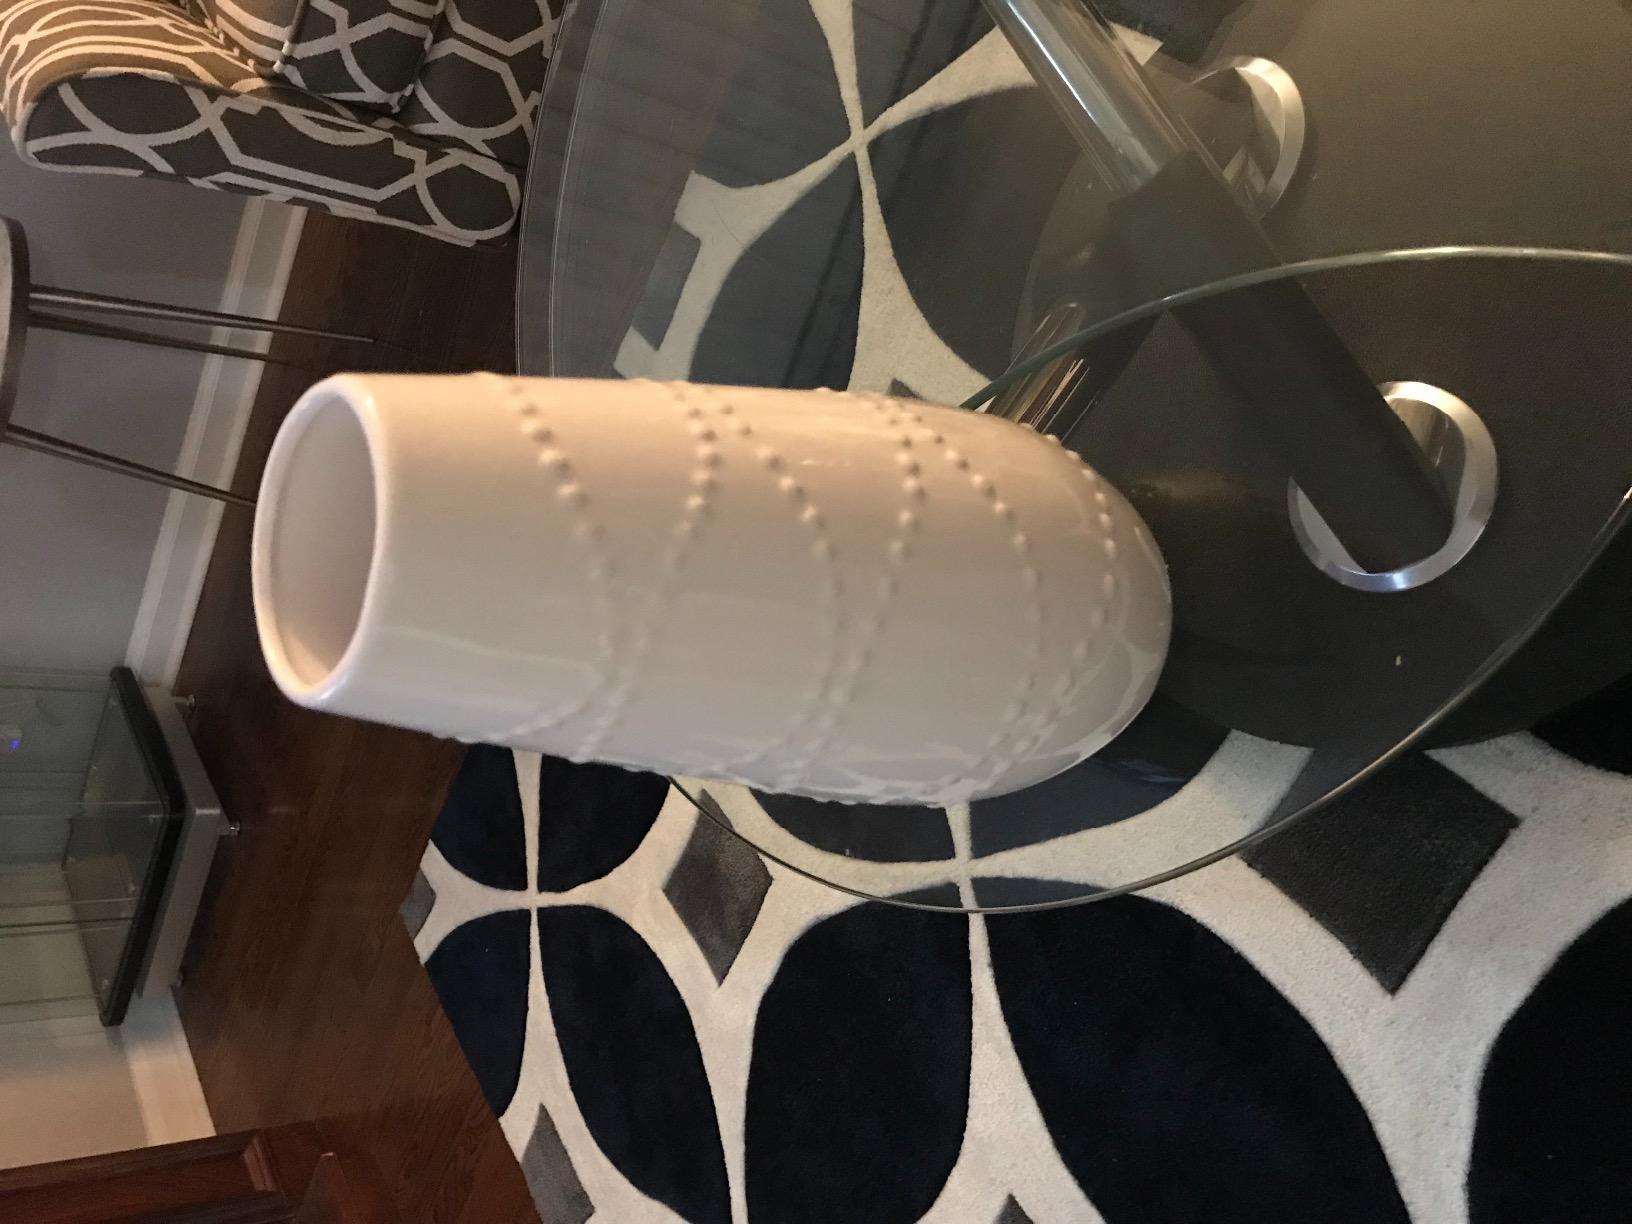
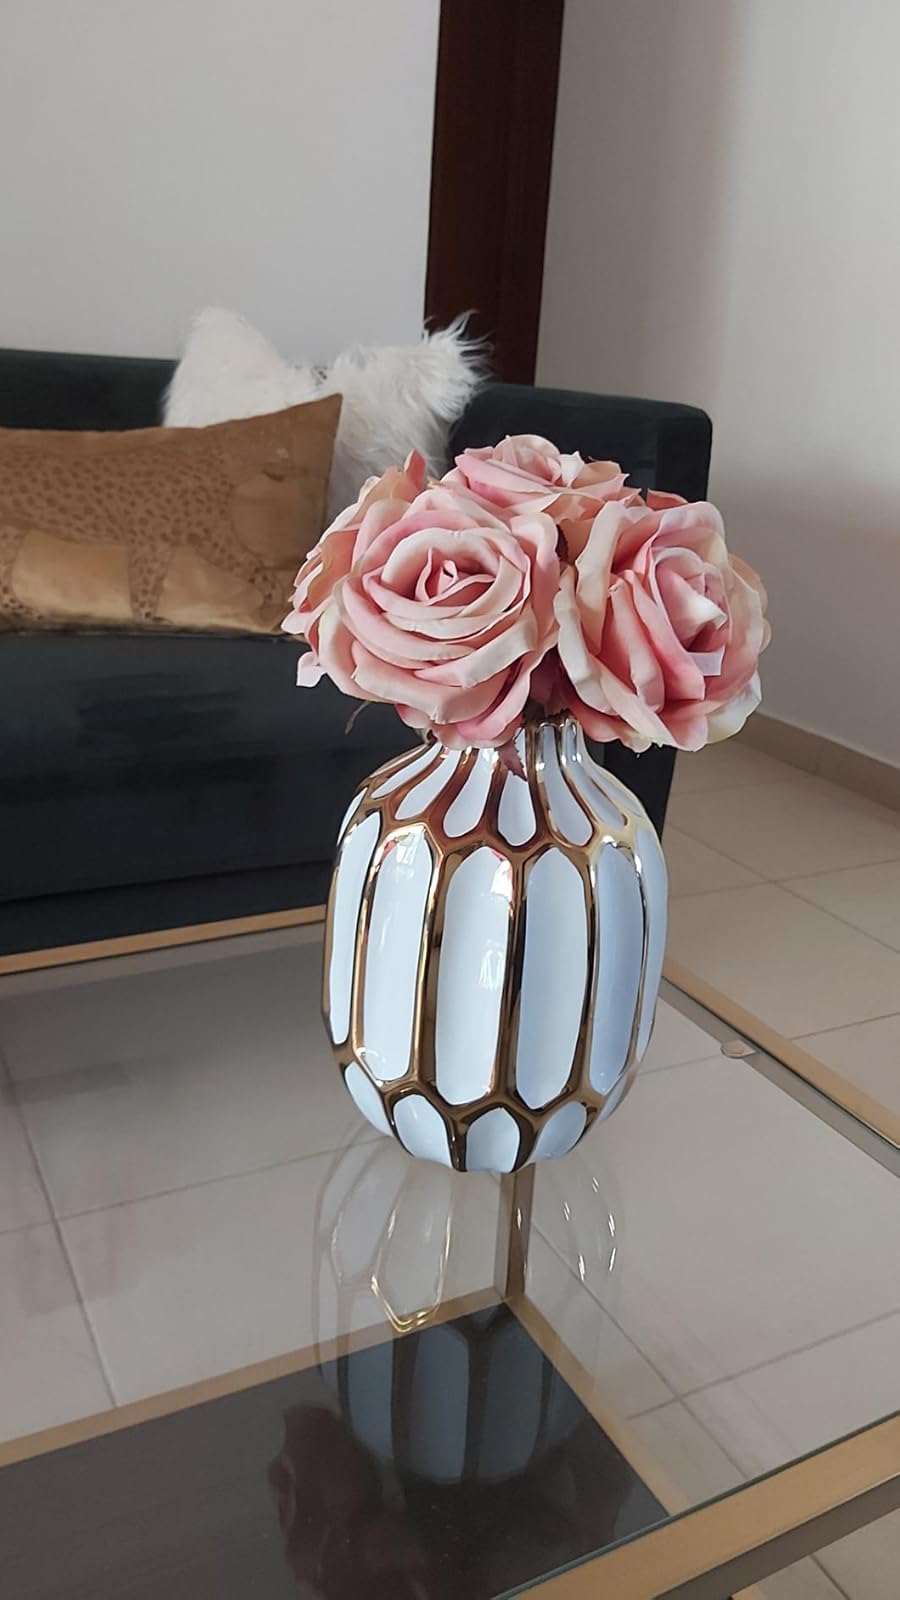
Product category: vase
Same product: no